A Grand Canal

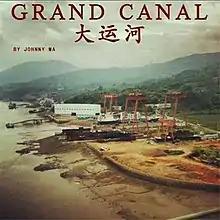
Film poster

A Grand Canal is a Canadian short drama film, directed by Johnny Ma and released in 2013. The film centres on a boat captain trying to collect a debt from the most powerful man in town, as retold by the captain's son as an adult.